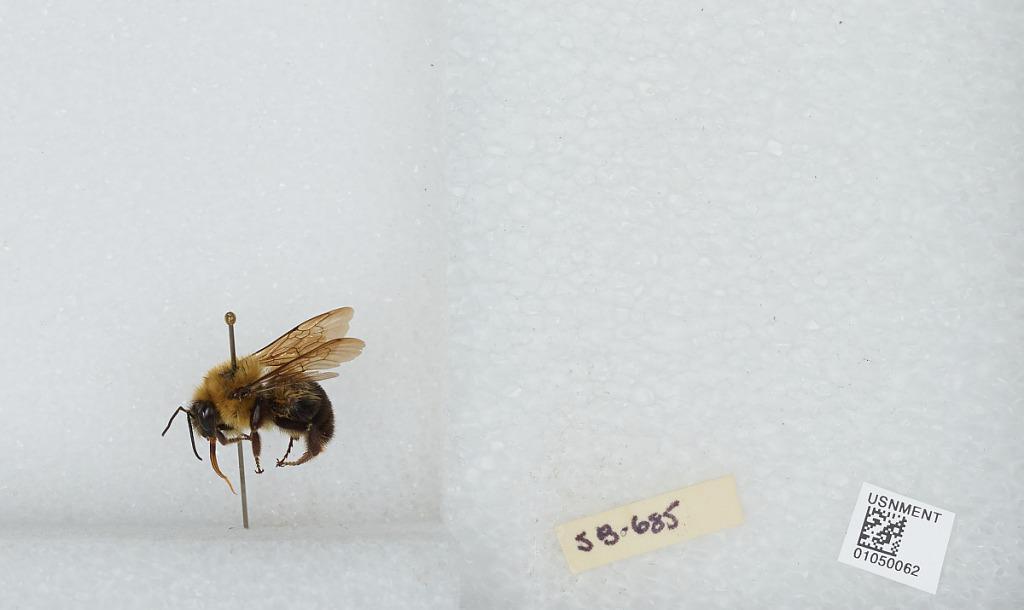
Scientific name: Bombus sp.